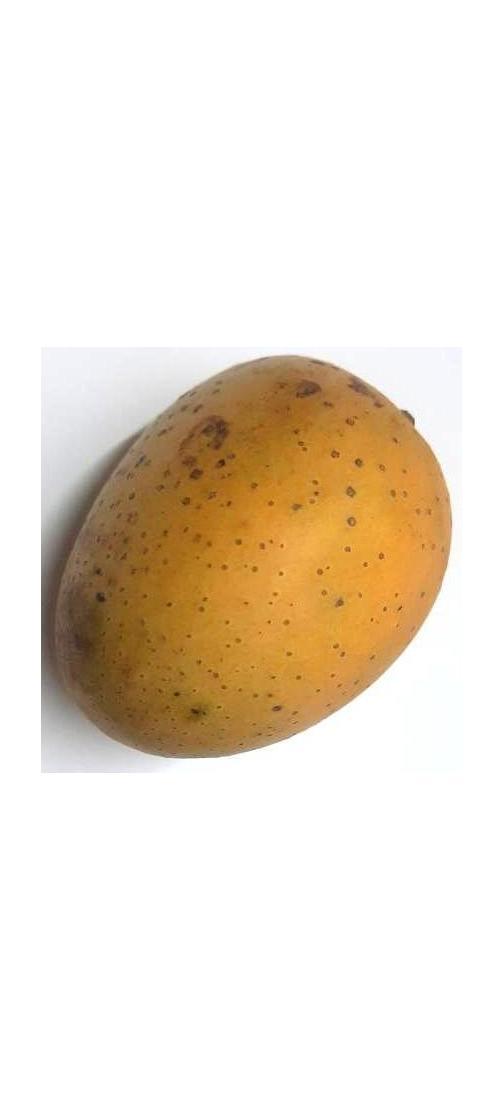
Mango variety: Gourmoti